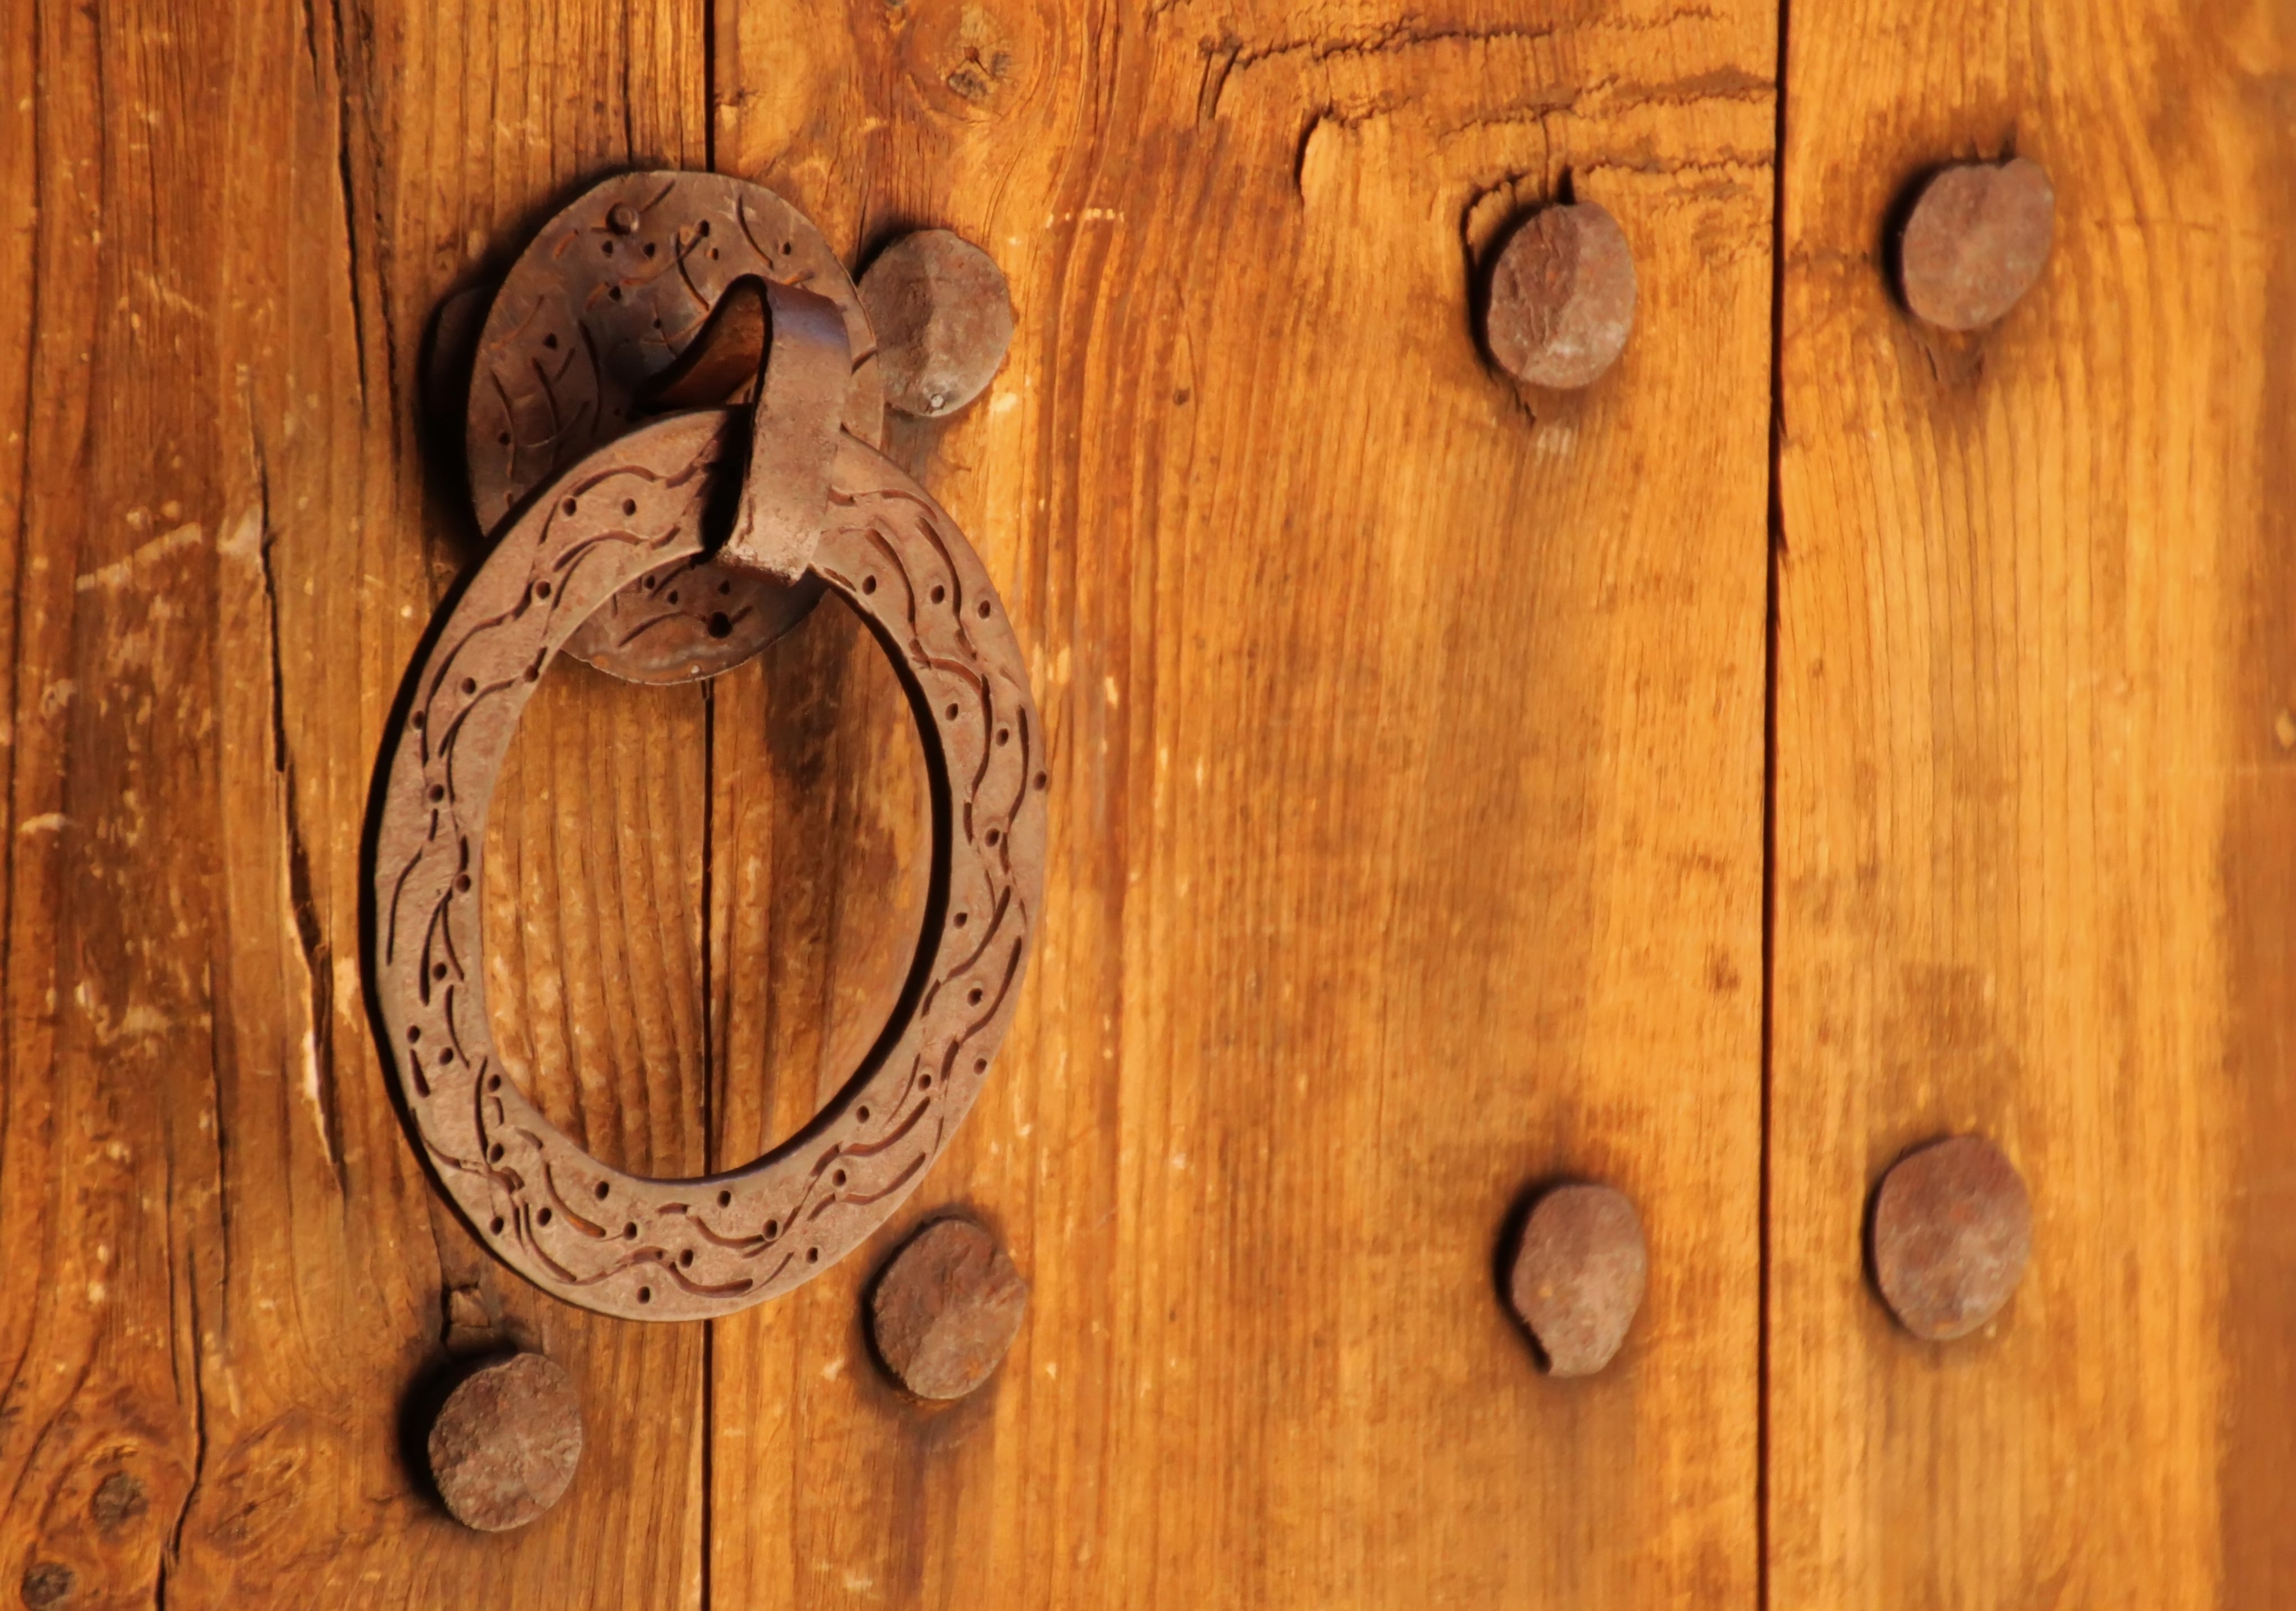
architecture, wood, grain, ring, floor, old, metal, castle, furniture, close, door, security, handle, hardwood, nails, carving, entry, input, rivet, door handle, capping, metal ring, metal handle, wood grain, man made object